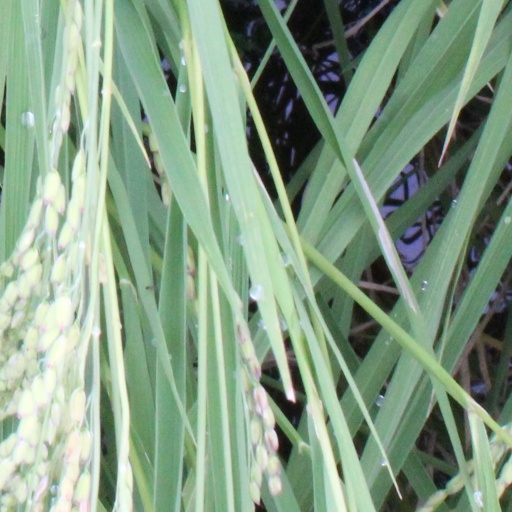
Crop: rice